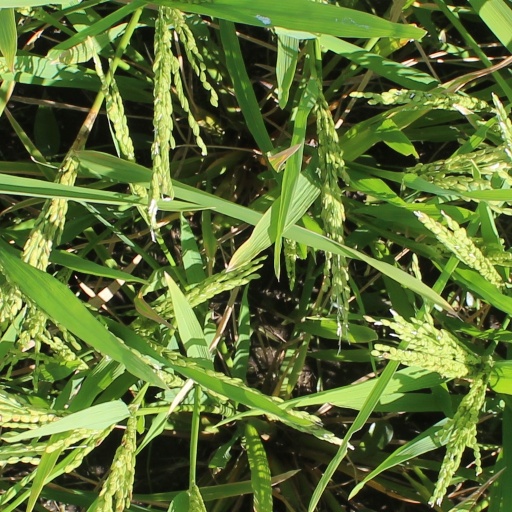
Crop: rice